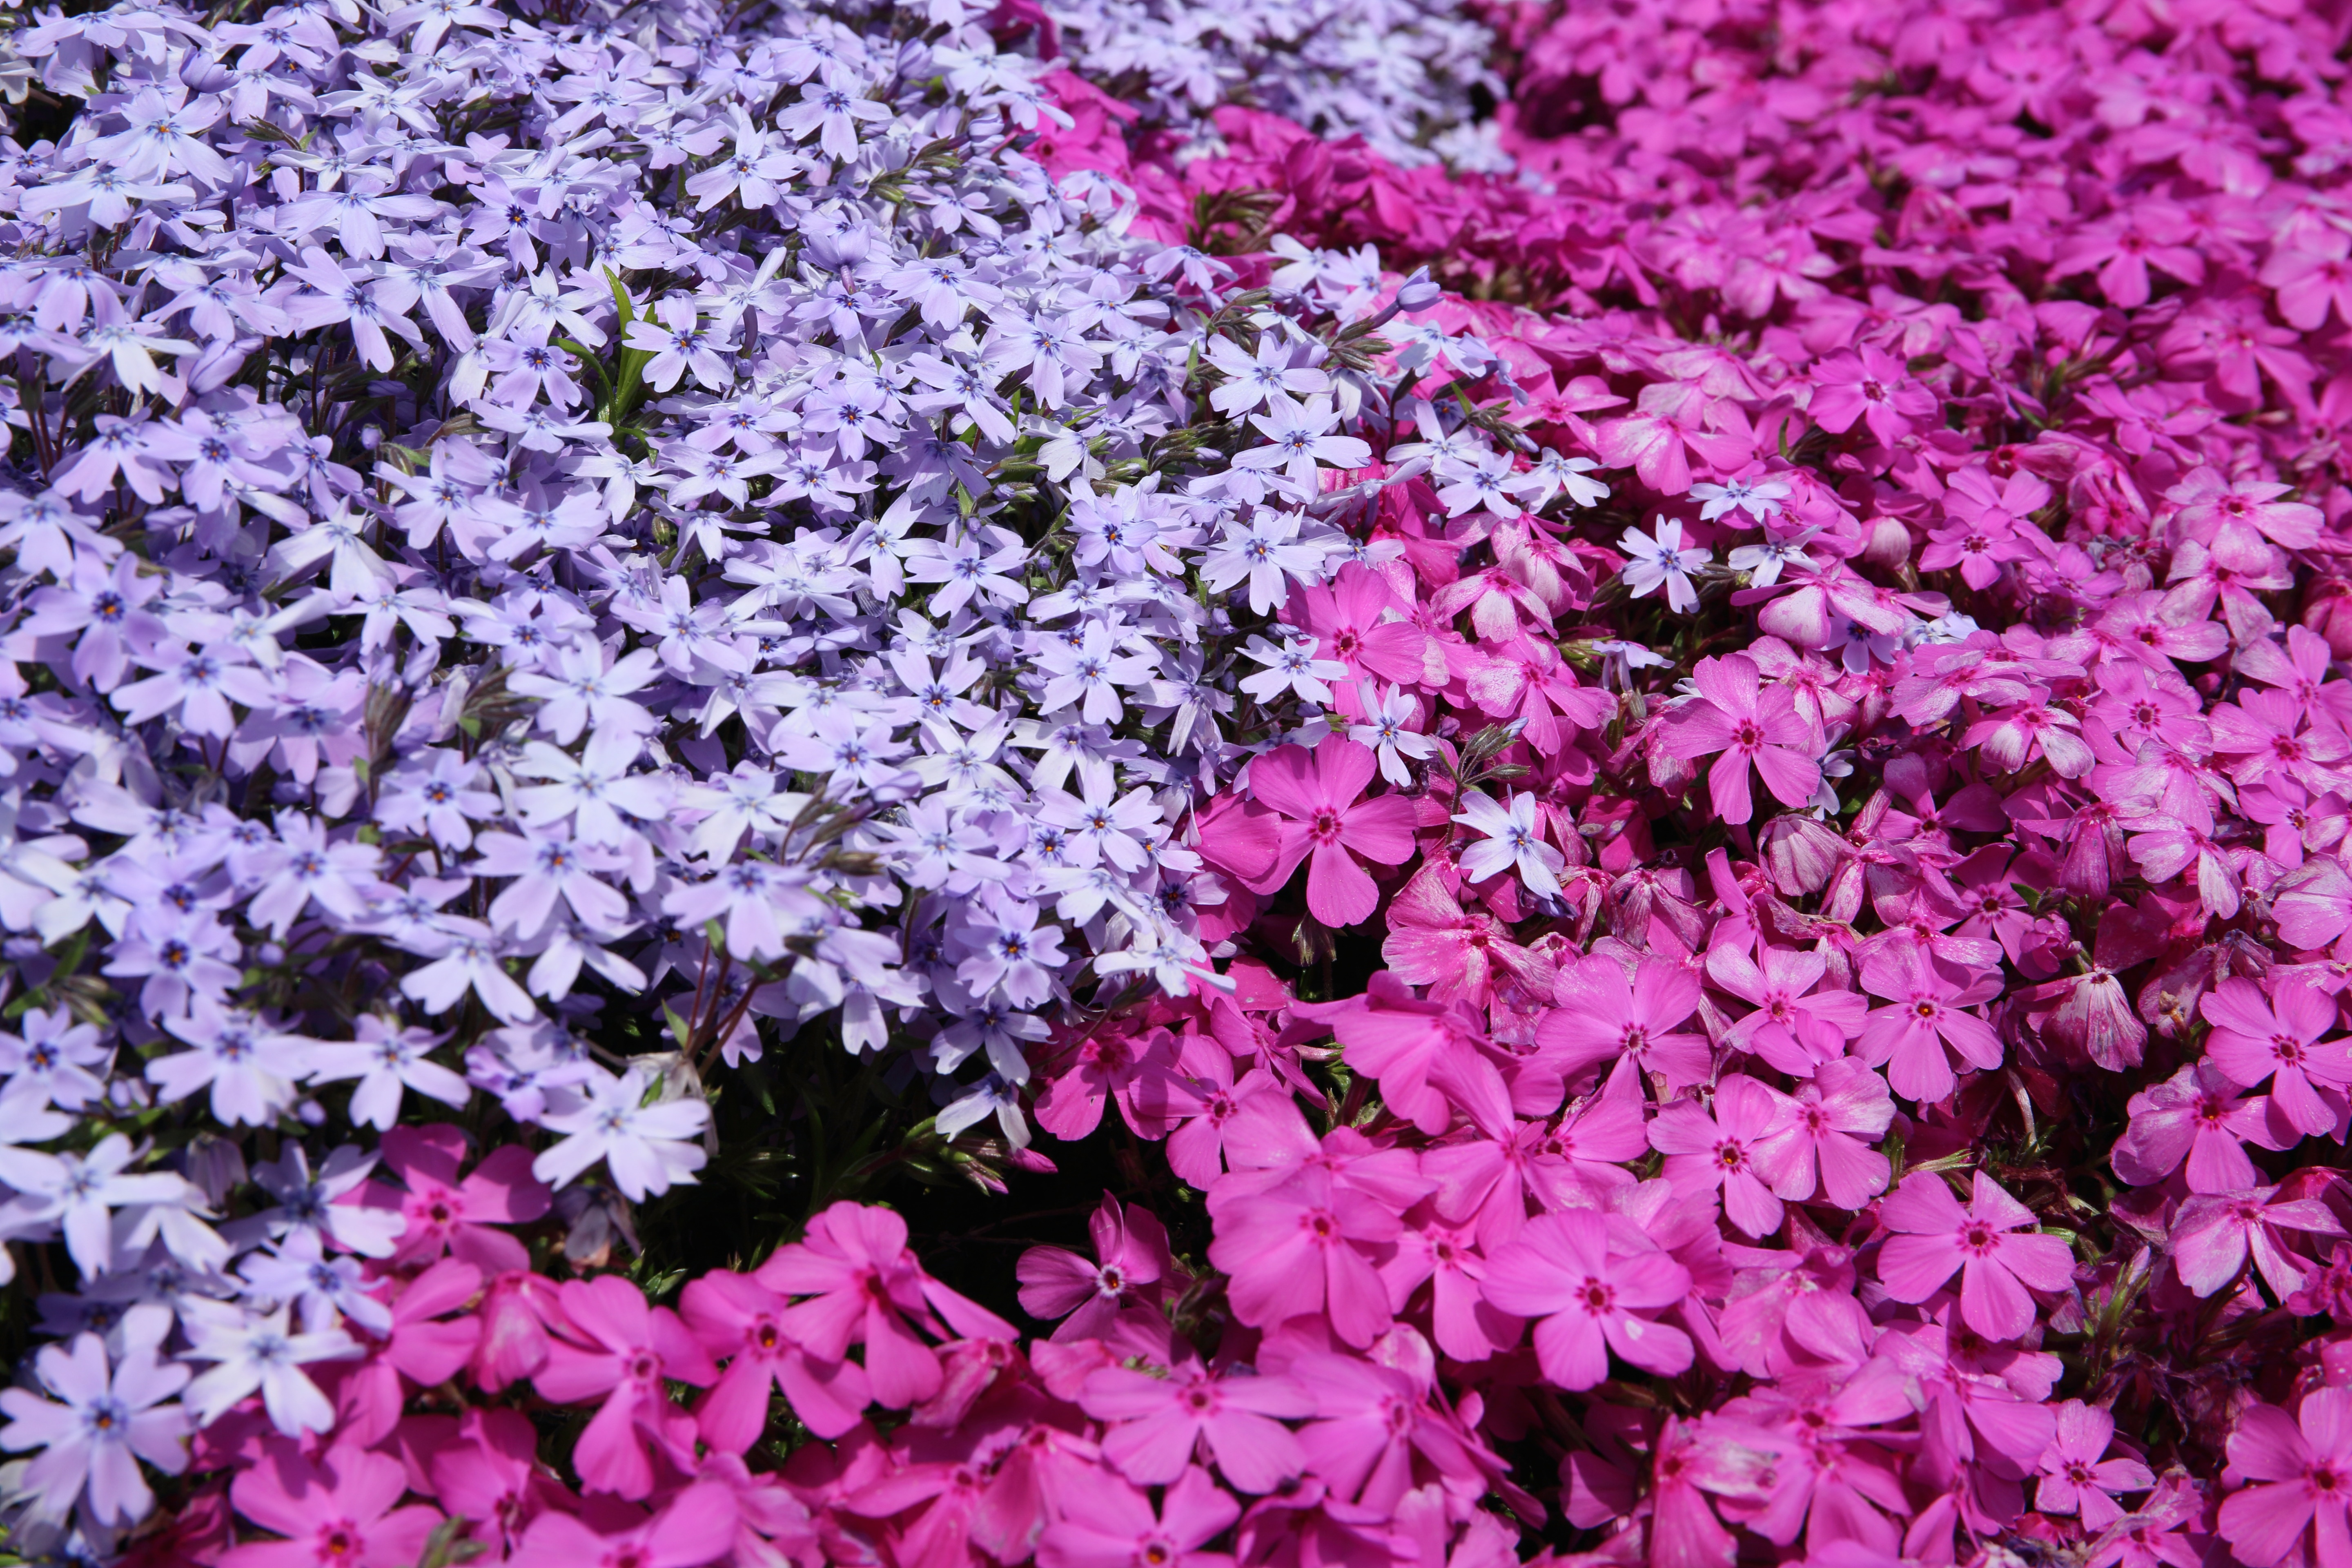
plant, flower, petal, flora, shrub, dianthus, flowering plant, verbena, aubretia, annual plant, land plant, breckland thyme